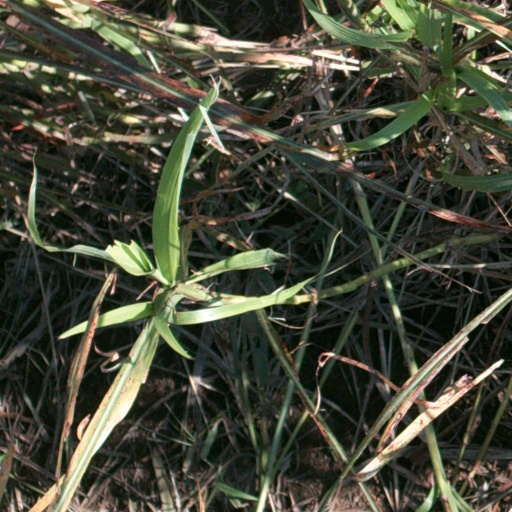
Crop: sorghum